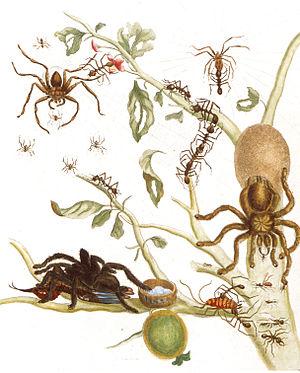
Anna Maria Sibylla Merian est une naturaliste et une artiste peintre. Elle mit son talent de dessinatrice, acquis au sein d'une famille d'éditeurs et d'illustrateurs célèbres, au service des observations naturalistes très détaillées qu'elle conduisit notamment sur la métamorphose des papillons.